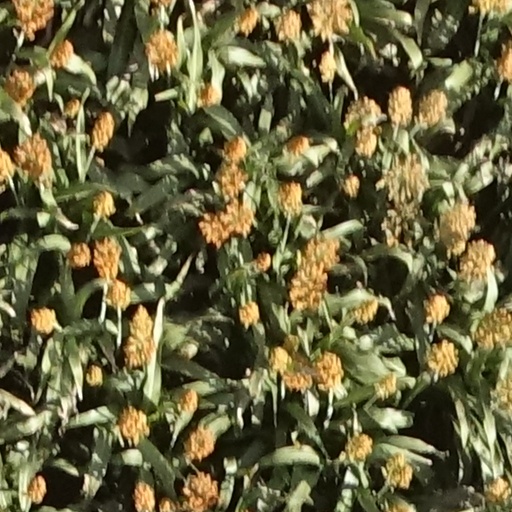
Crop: sorghum